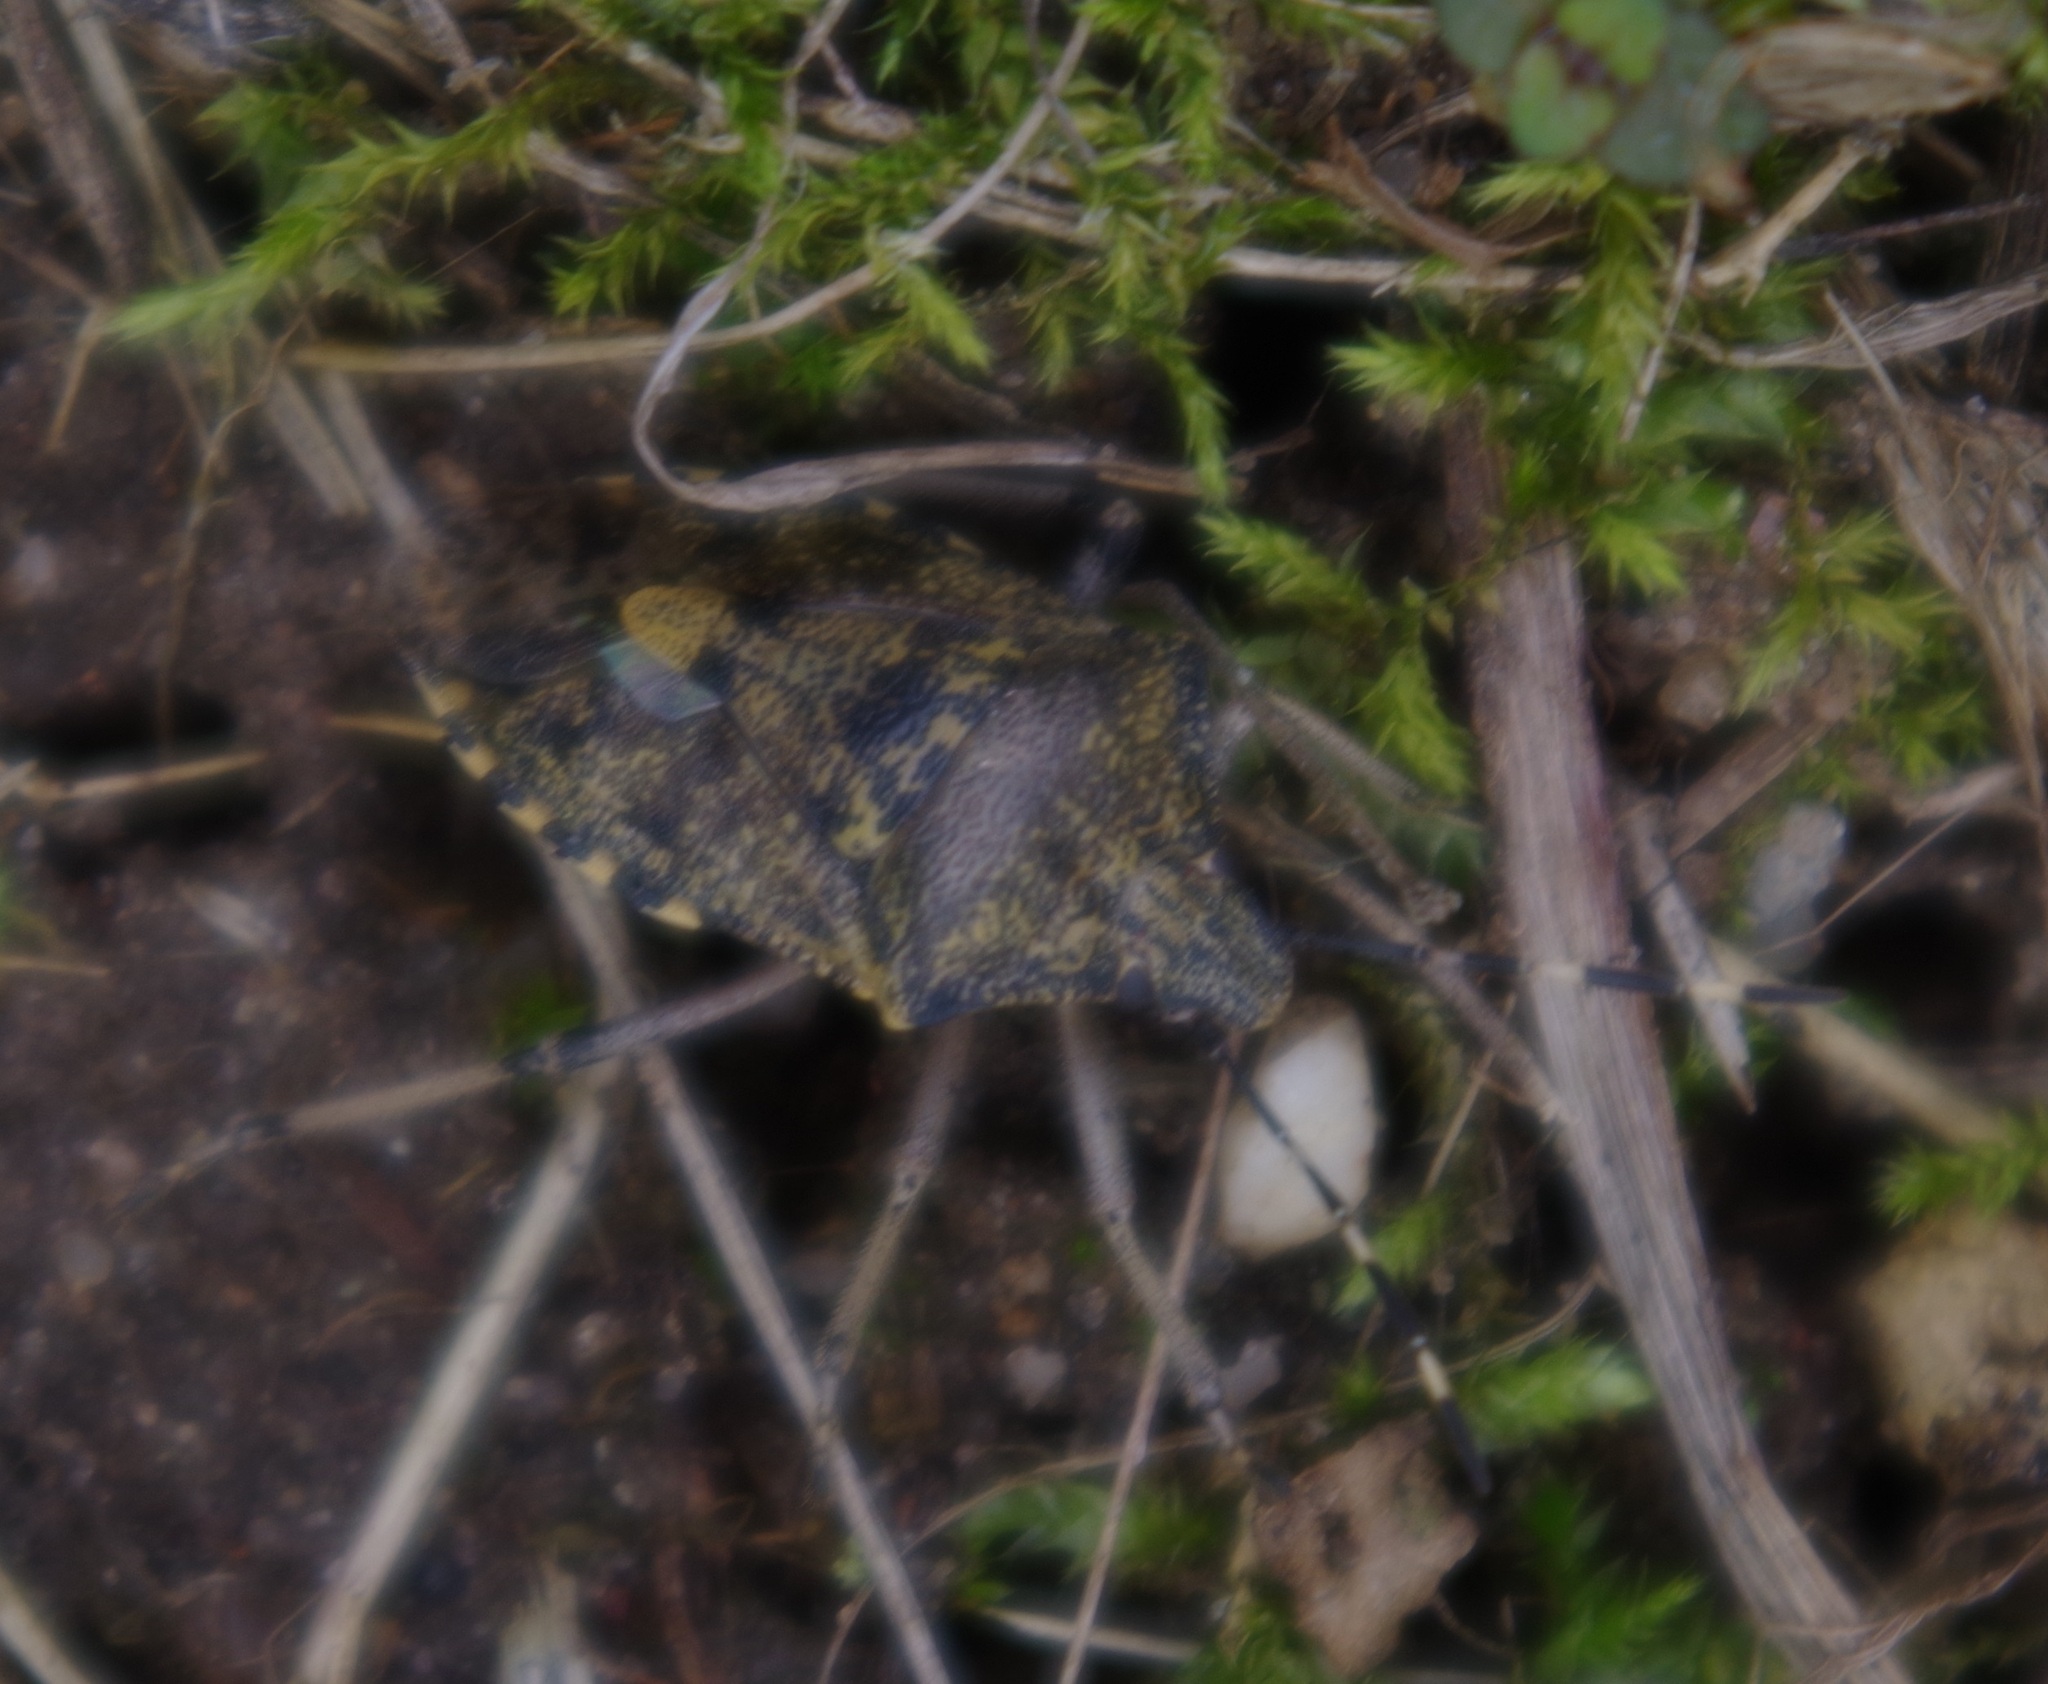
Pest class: stink_bug